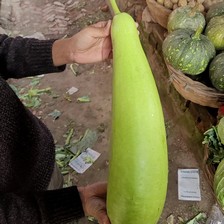
Label: others